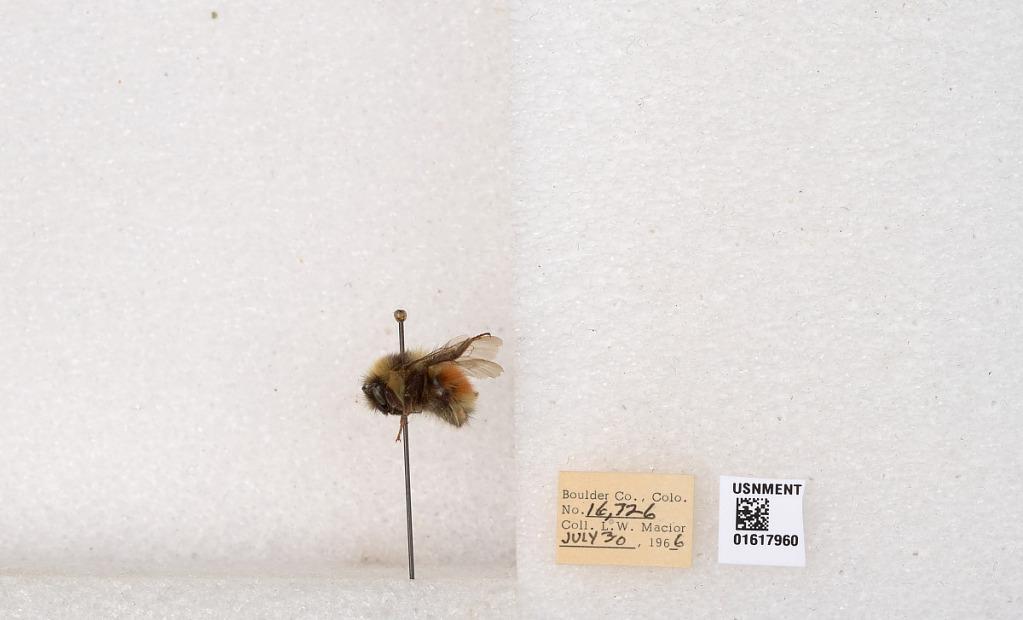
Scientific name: Bombus (Pyrobombus) sylvicola Kirby
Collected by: L. Macior
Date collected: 1966-7-30
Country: United States
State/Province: Colorado
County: Boulder
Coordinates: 40.0925, -105.358